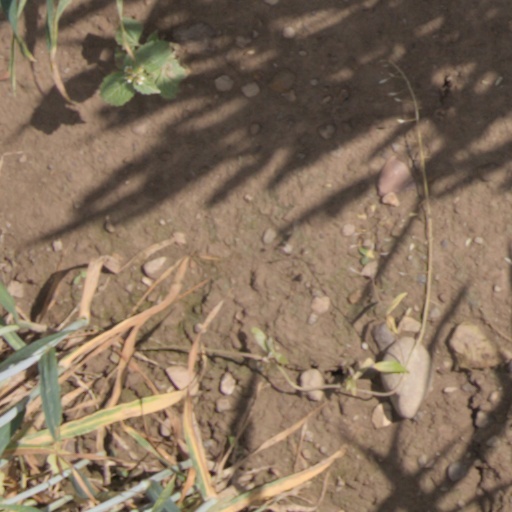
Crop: wheat